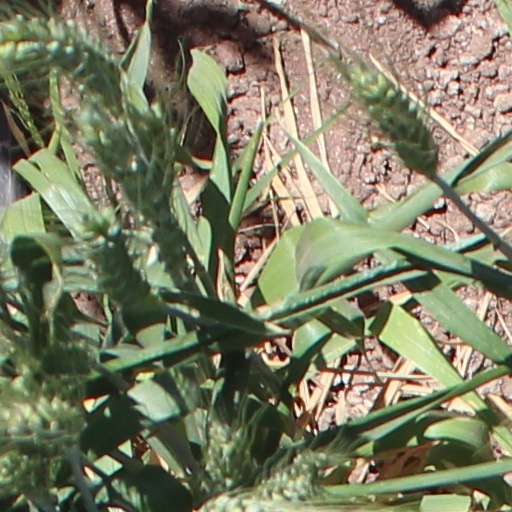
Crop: wheat